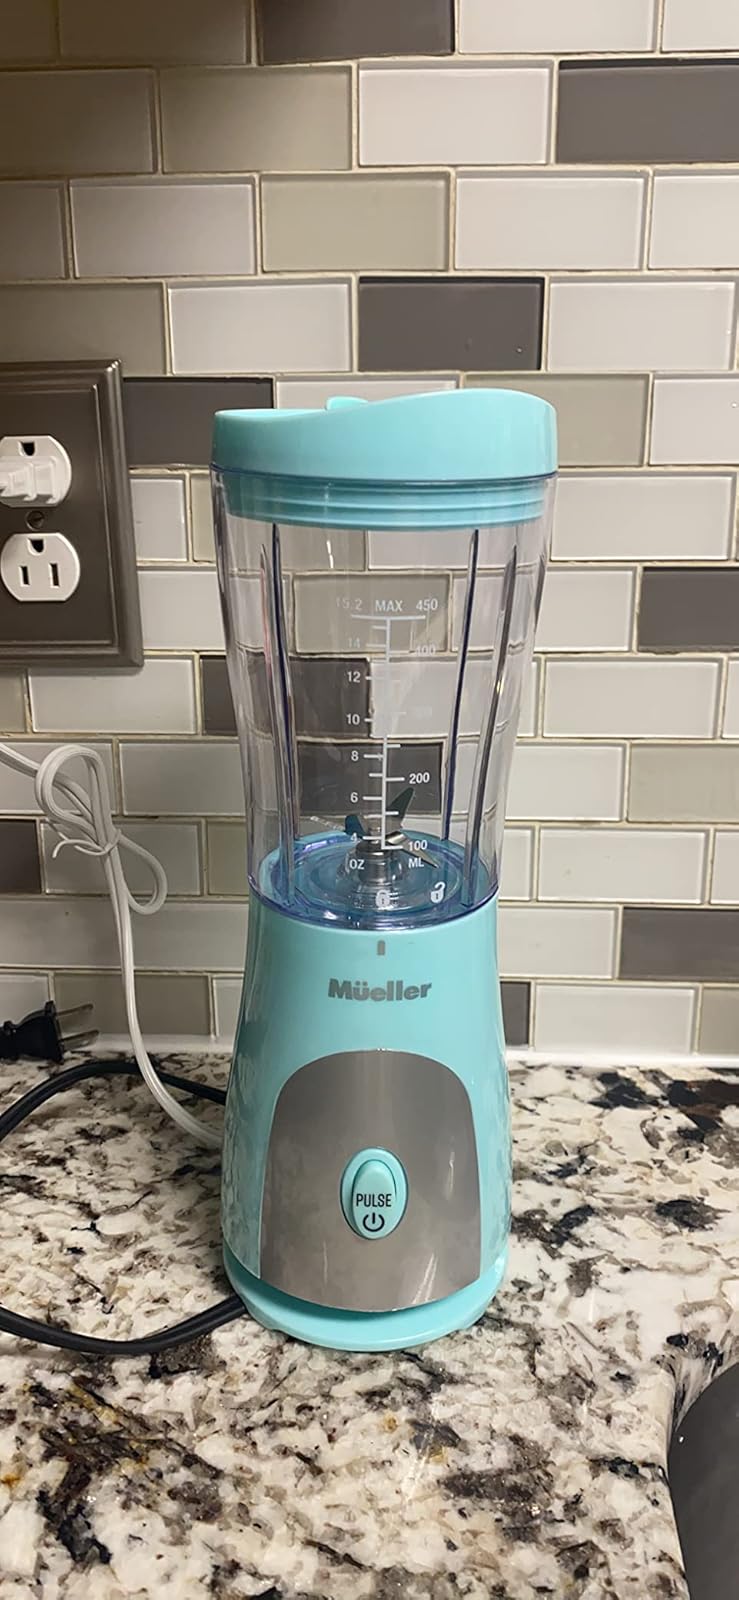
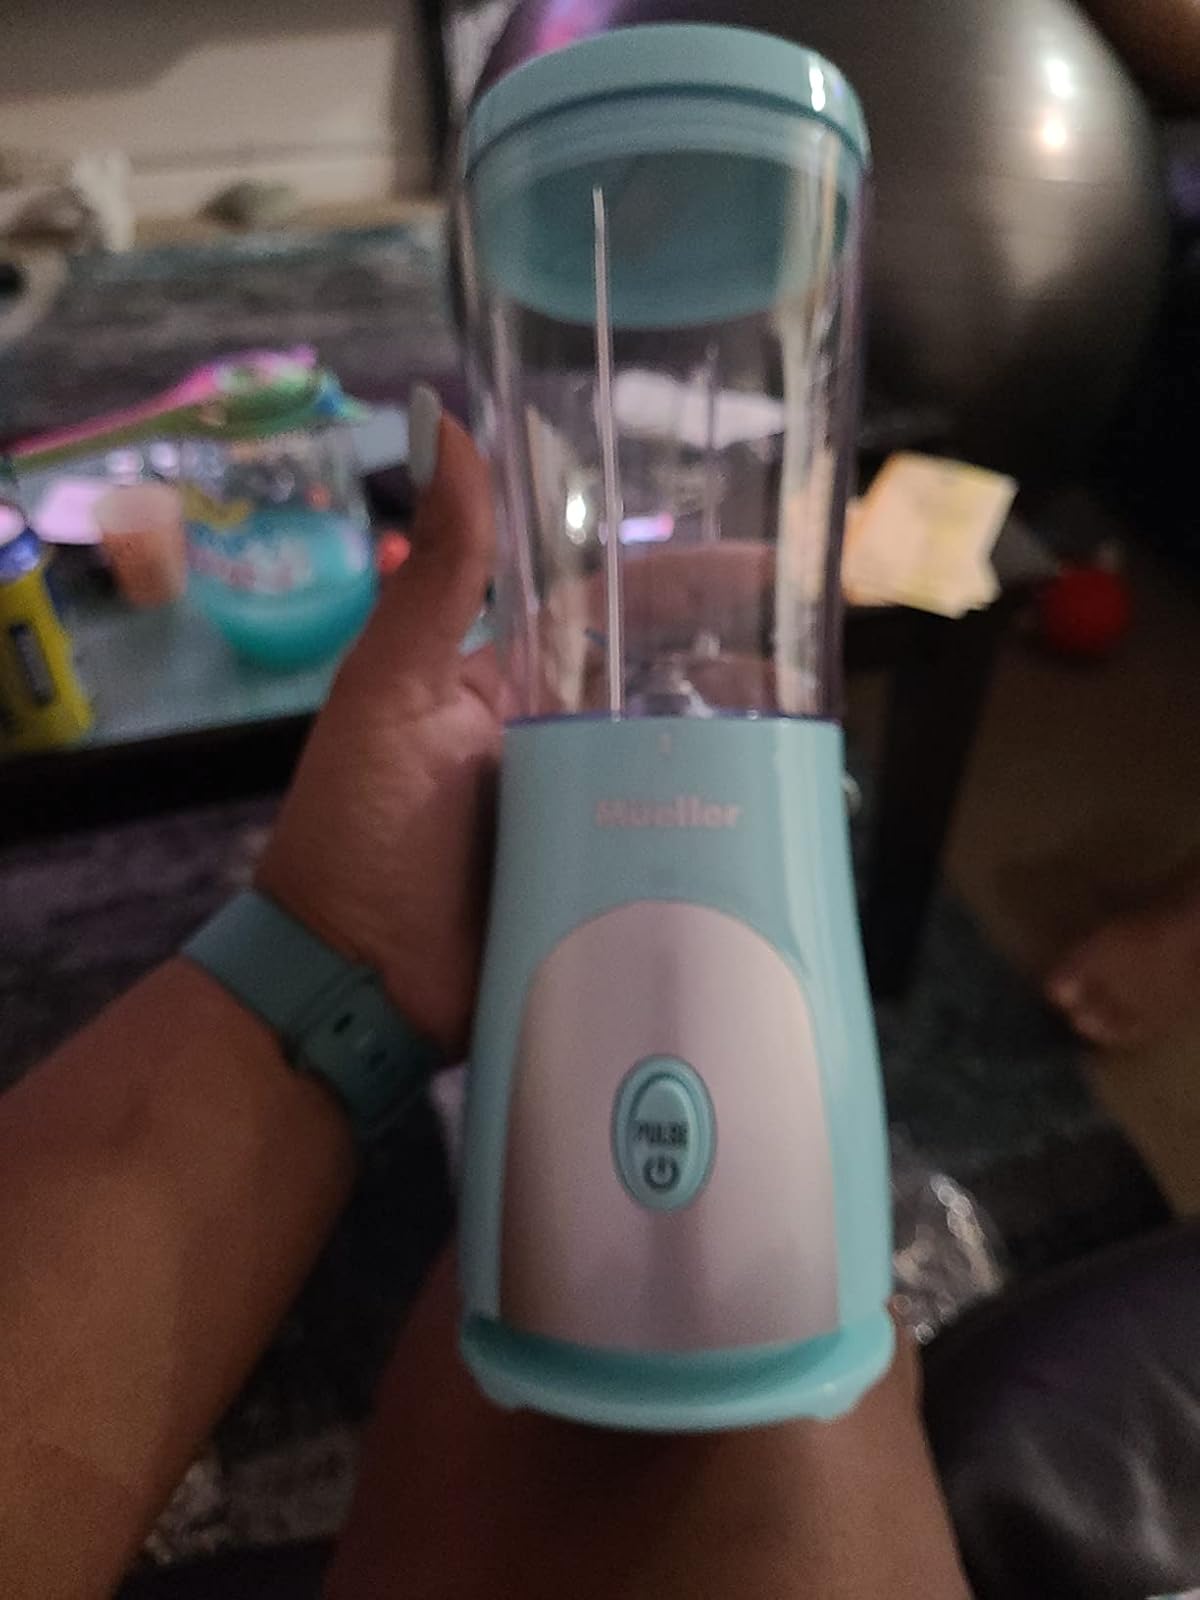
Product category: items_blender
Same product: yes